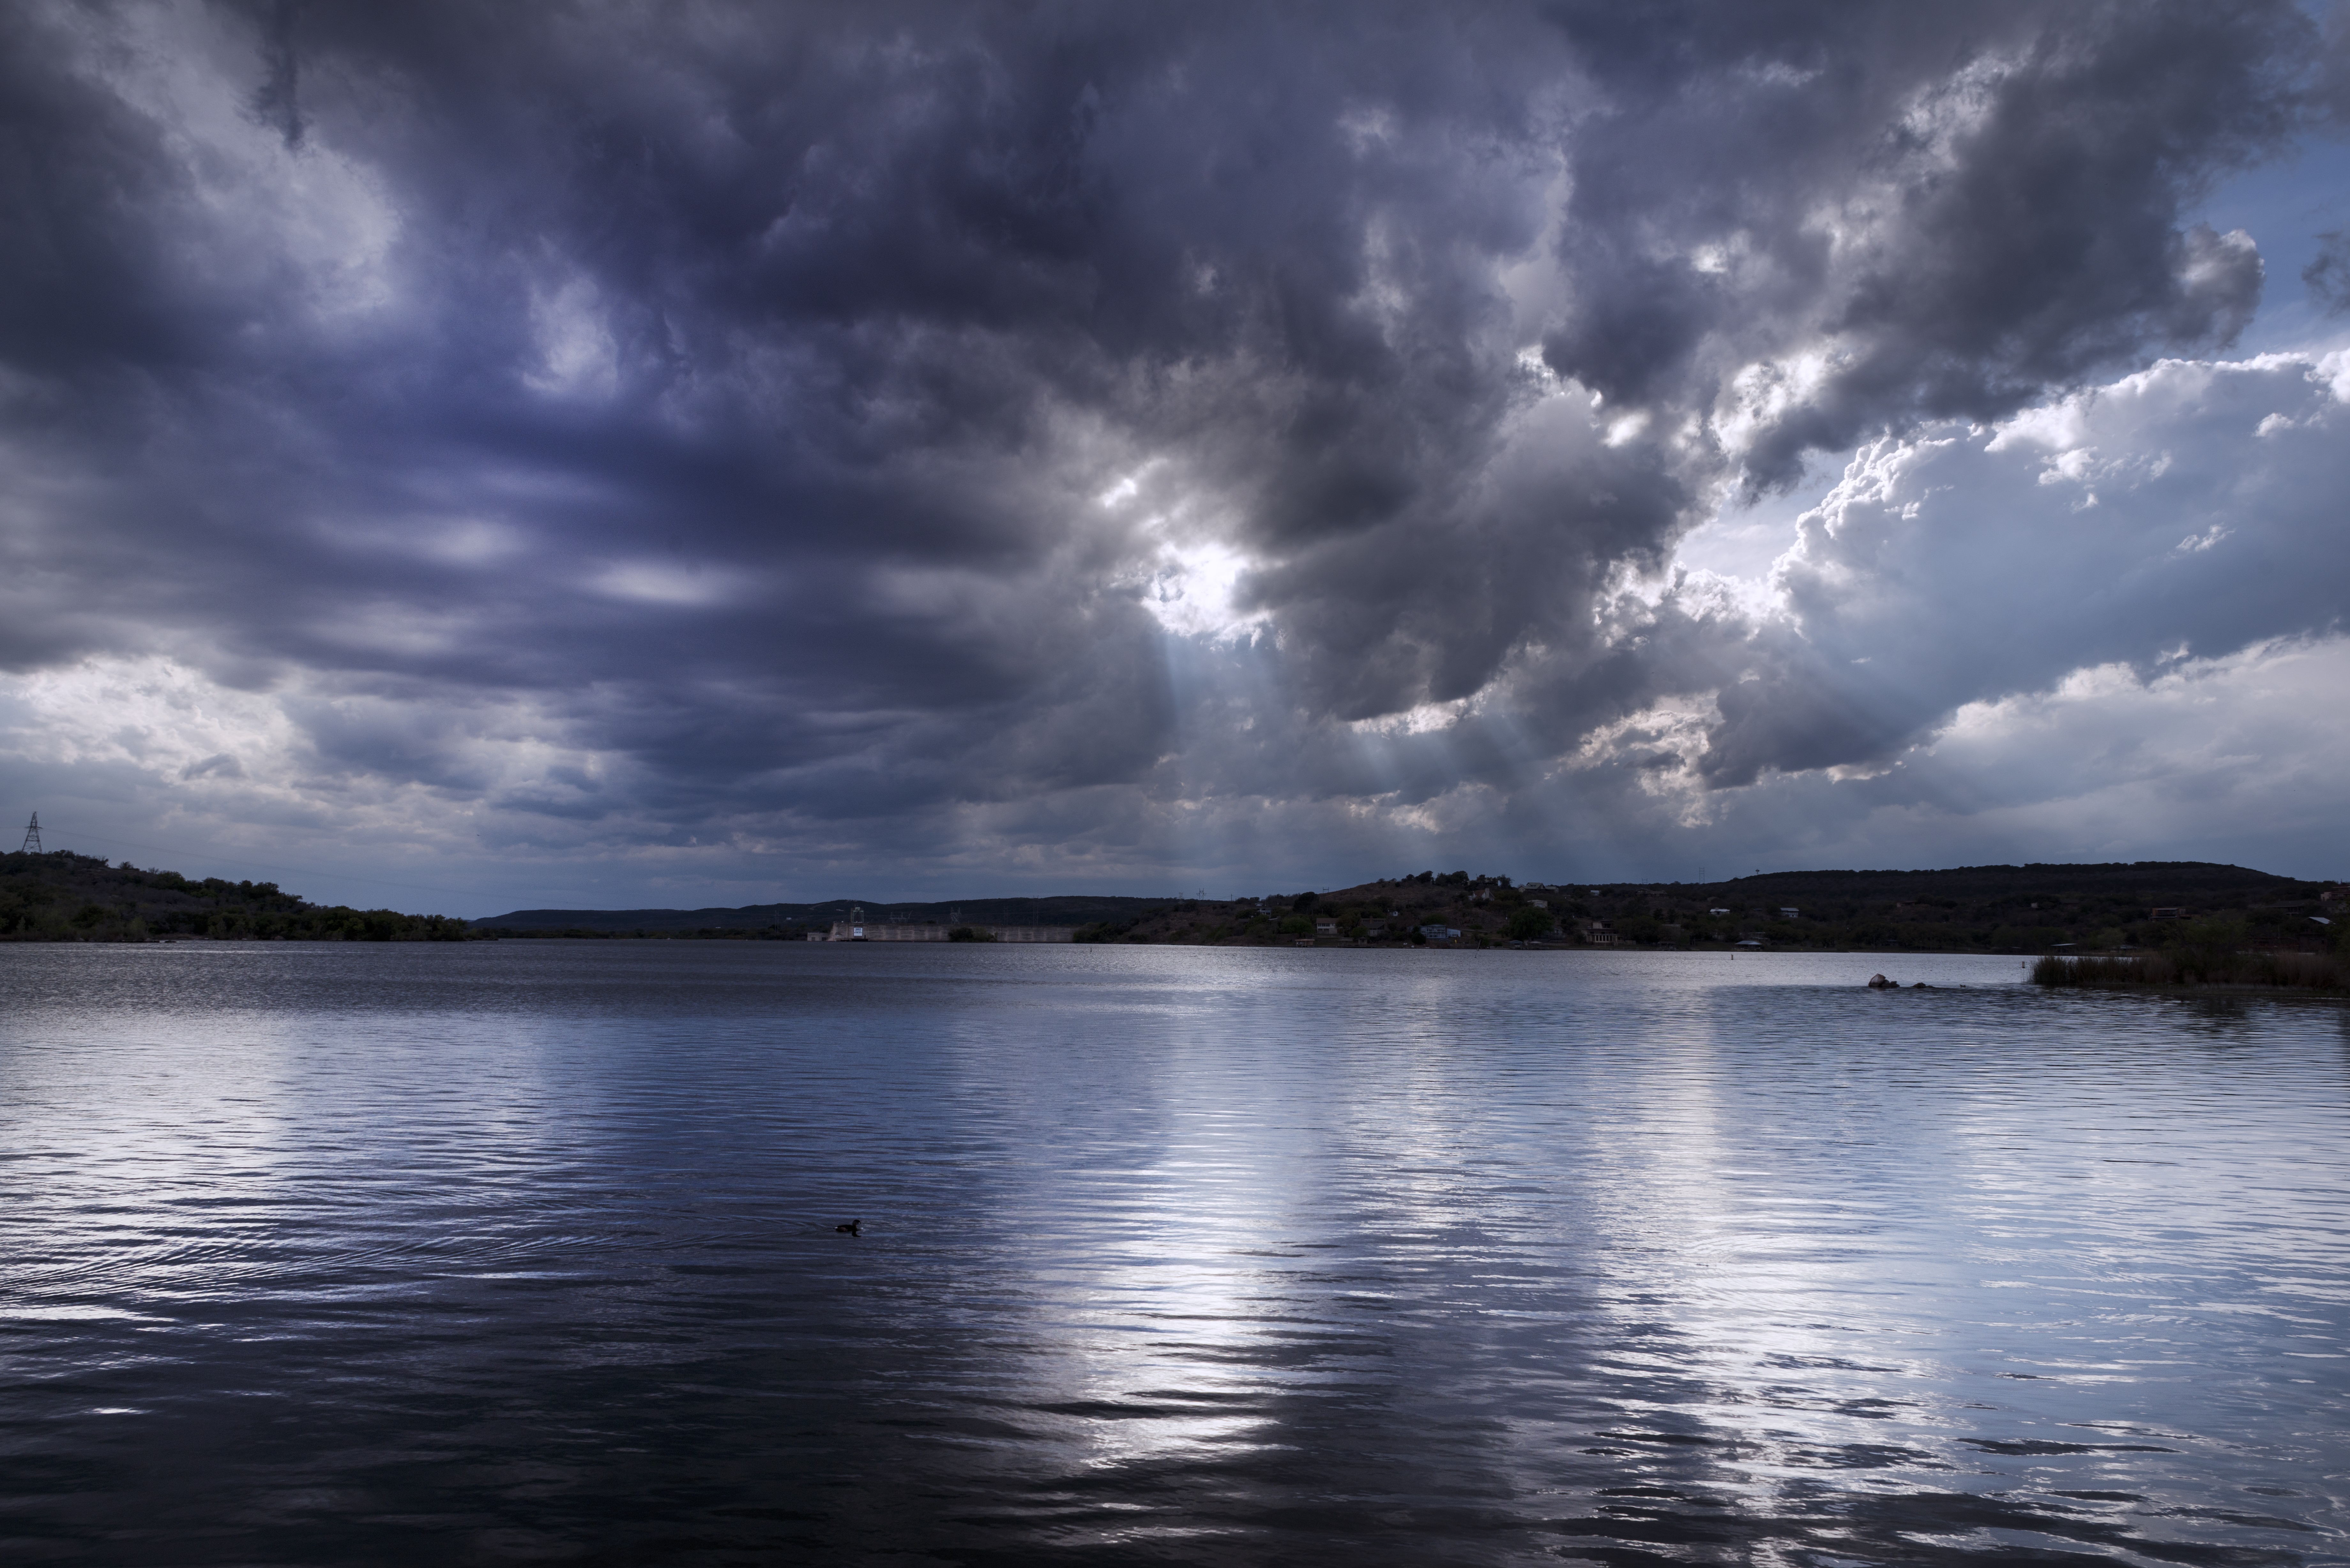
landscape, sea, coast, water, nature, ocean, horizon, light, cloud, sky, sunlight, morning, shore, wave, lake, dawn, atmosphere, beam, dusk, evening, twilight, reflection, fluffy, weather, bay, reservoir, cloudscape, body of water, clouds, loch, celestial, firmament, crepuscular rays, meteorological phenomenon, atmospheric phenomenon